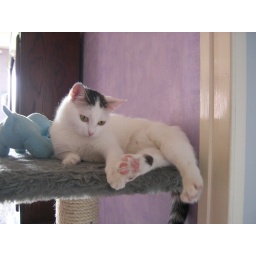
Little cat in its chair